Zealandia (personification)

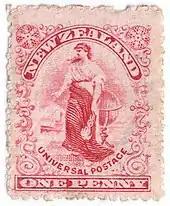
"Zealandia" on a 1901 postage stamp.

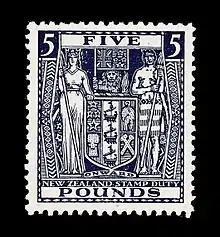
Zealandia (left) on a £5 1929 stamp.

Zealandia also featured on one penny definitive postage stamps issued in 1901 and 1909 during the reign of Queen Victoria and Edward VII when it went from being a Colony to a Dominion and was also depicted on a stamp featuring the coat of arms issued in 1929.